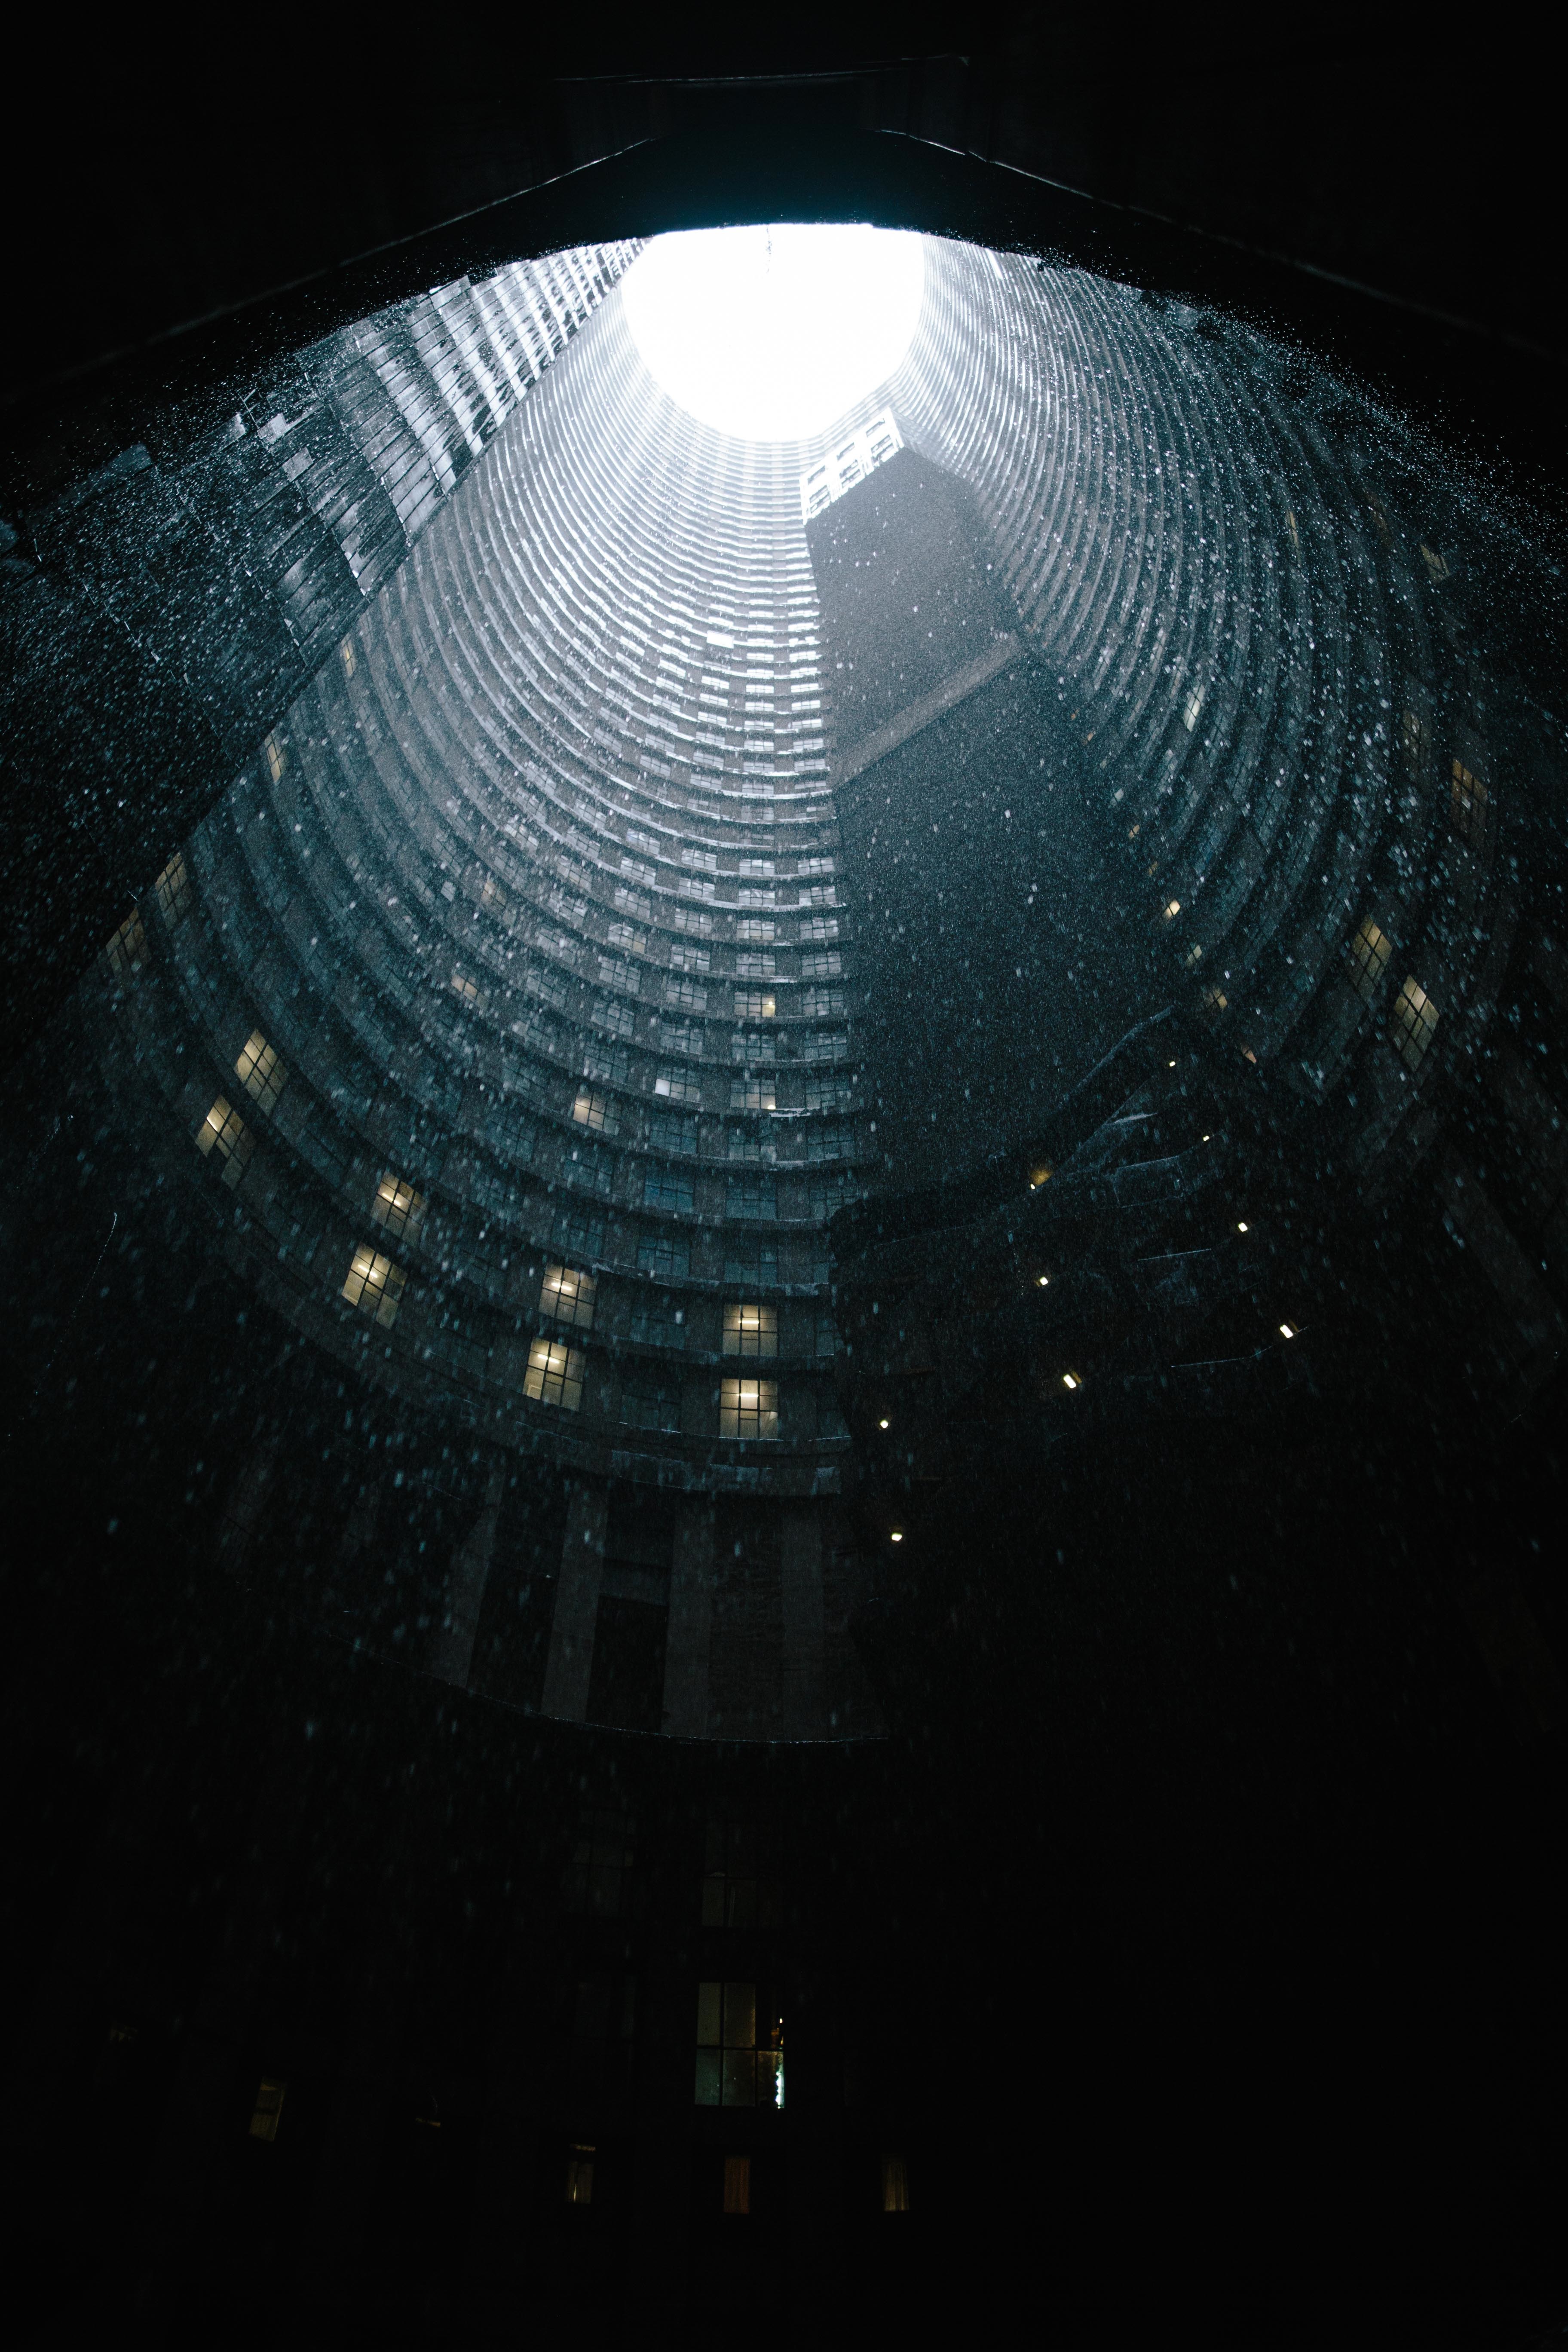
light, night, sunlight, rain, hole, window, building, skyscraper, reflection, space, darkness, lighting, circle, theatre, symmetry, shape, atmosphere of earth